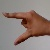
The image shows a hand gesture representing the letter 'Z' in Indian Sign Language.